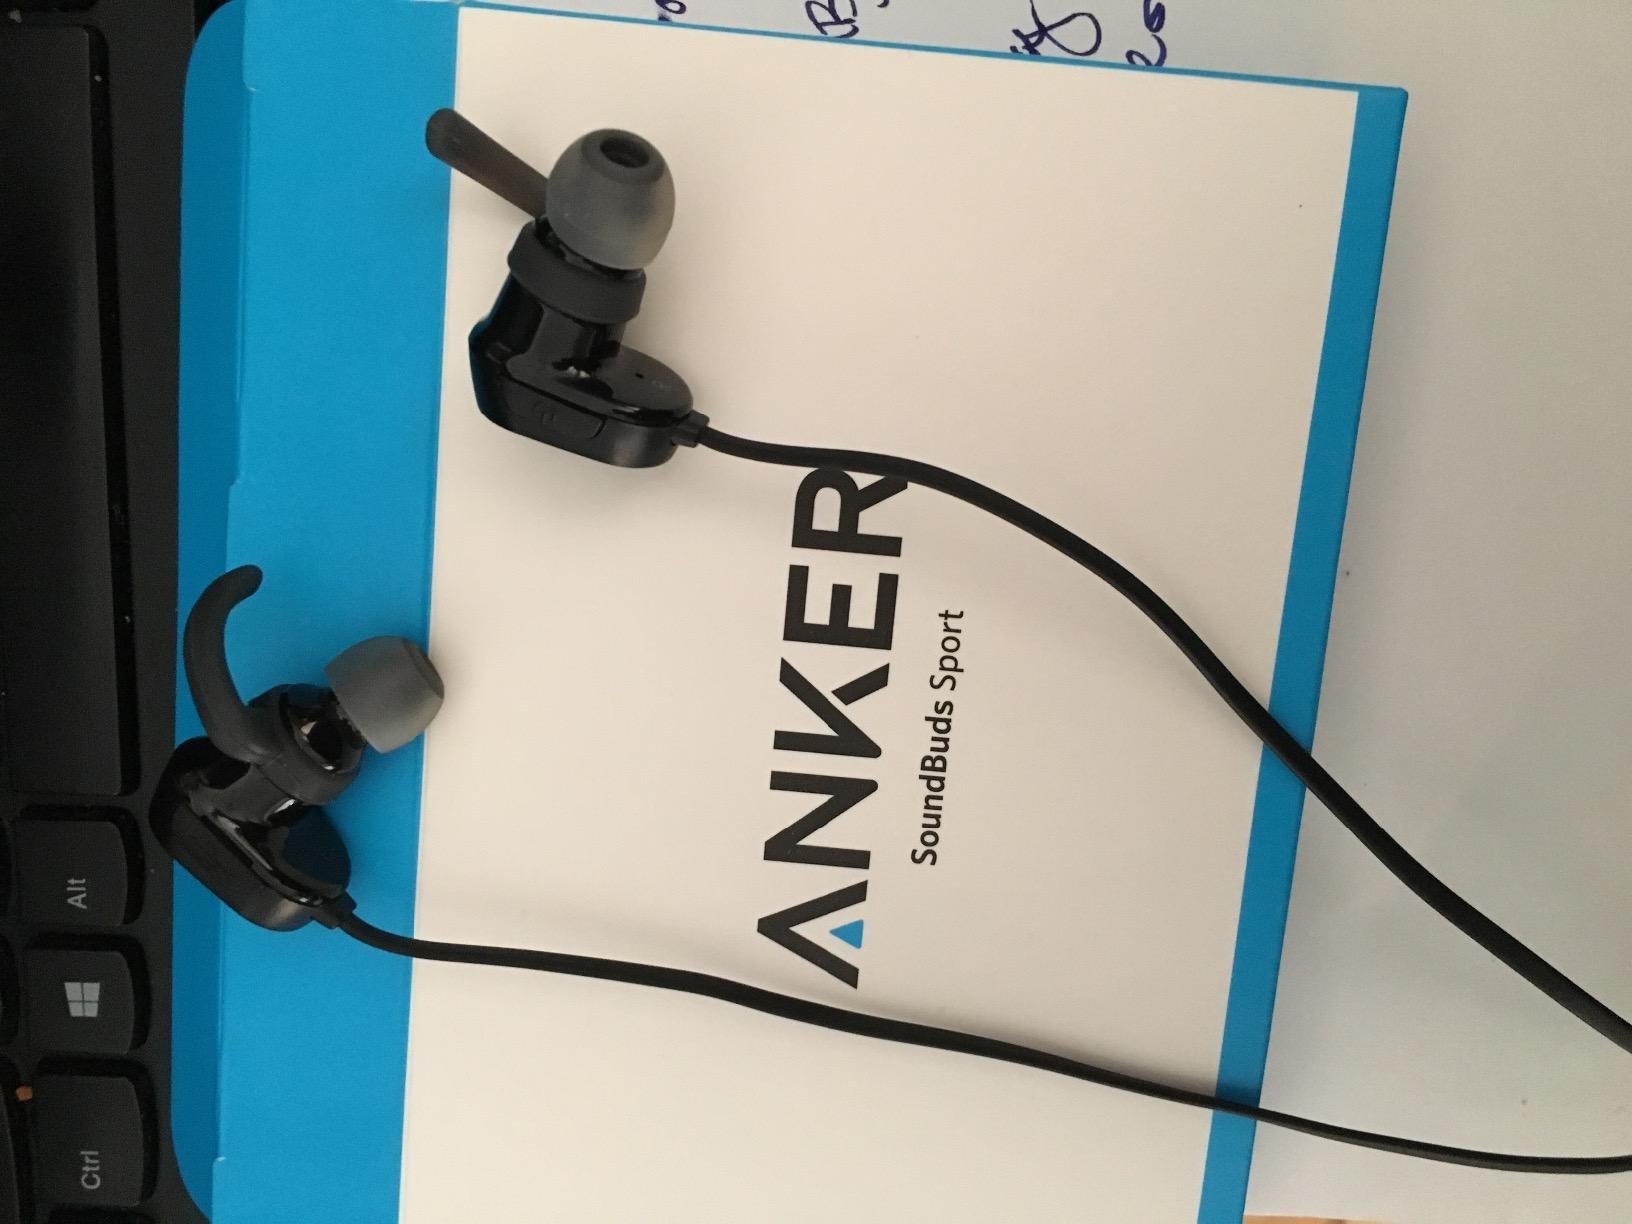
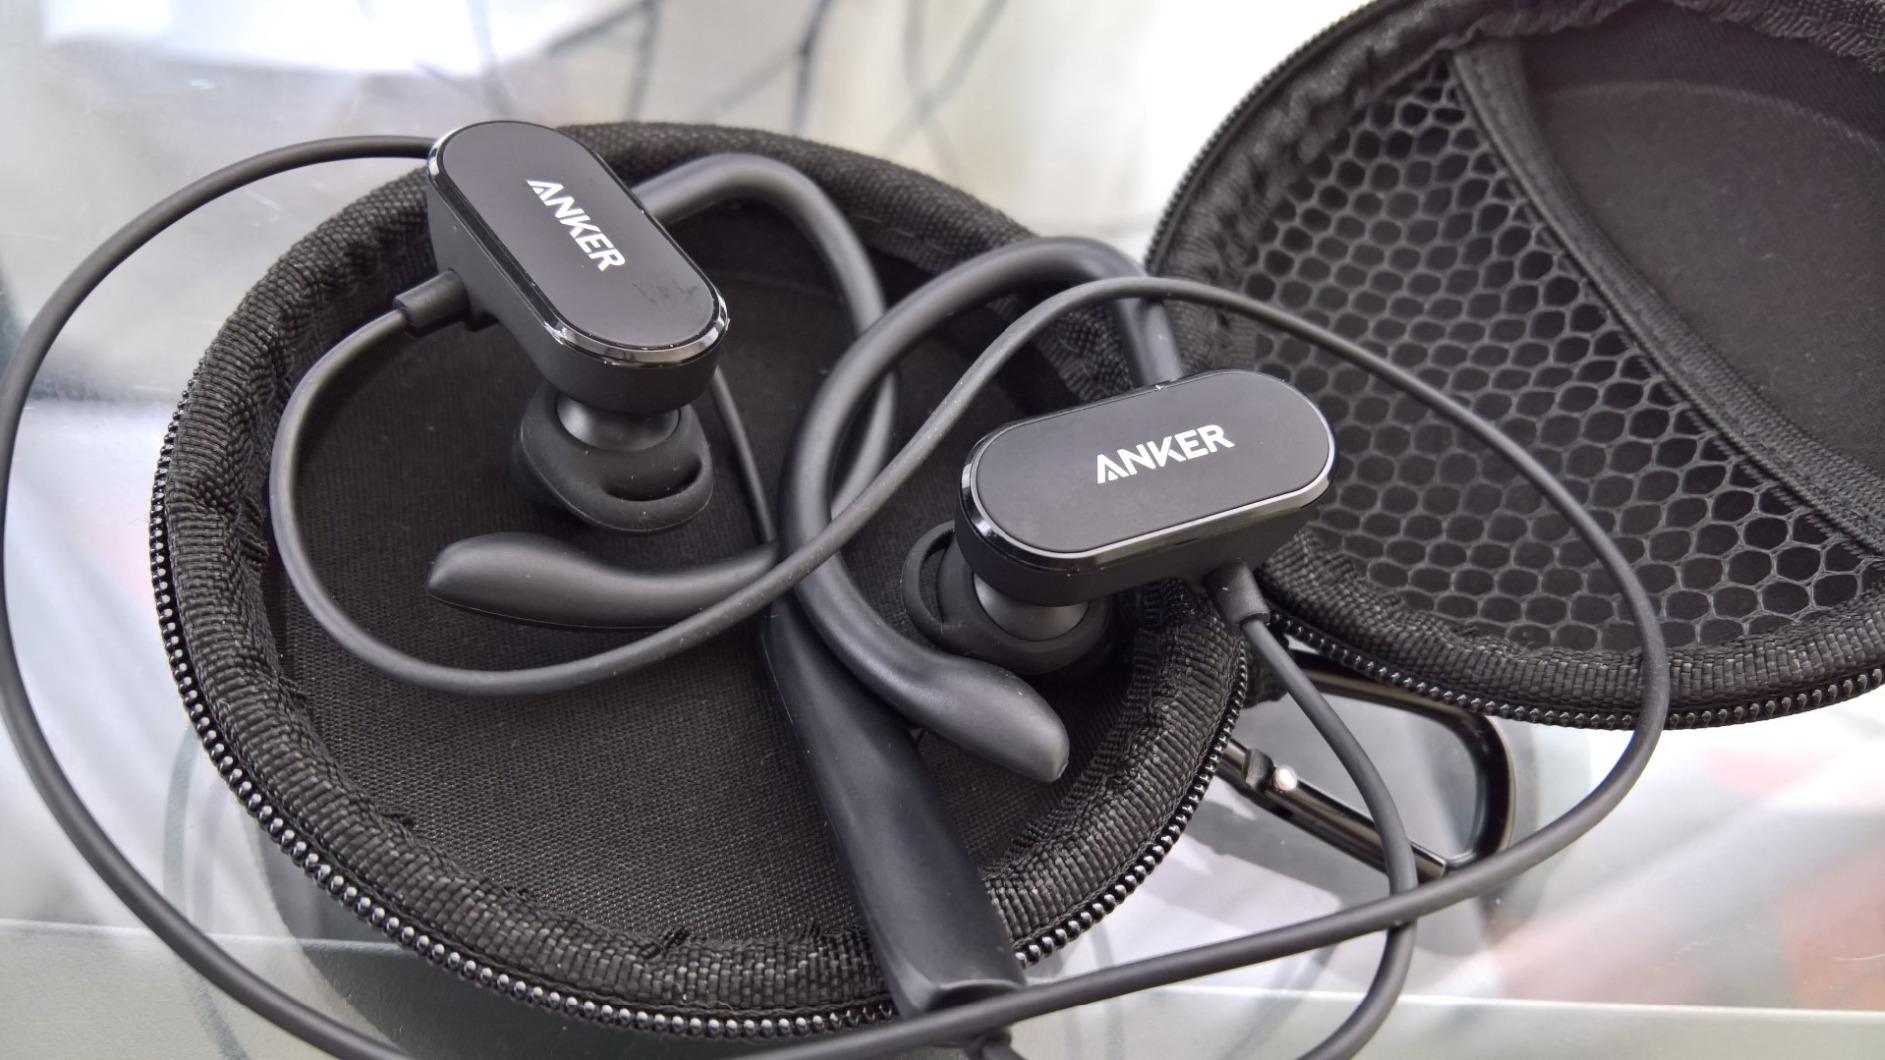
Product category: headphones
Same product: no